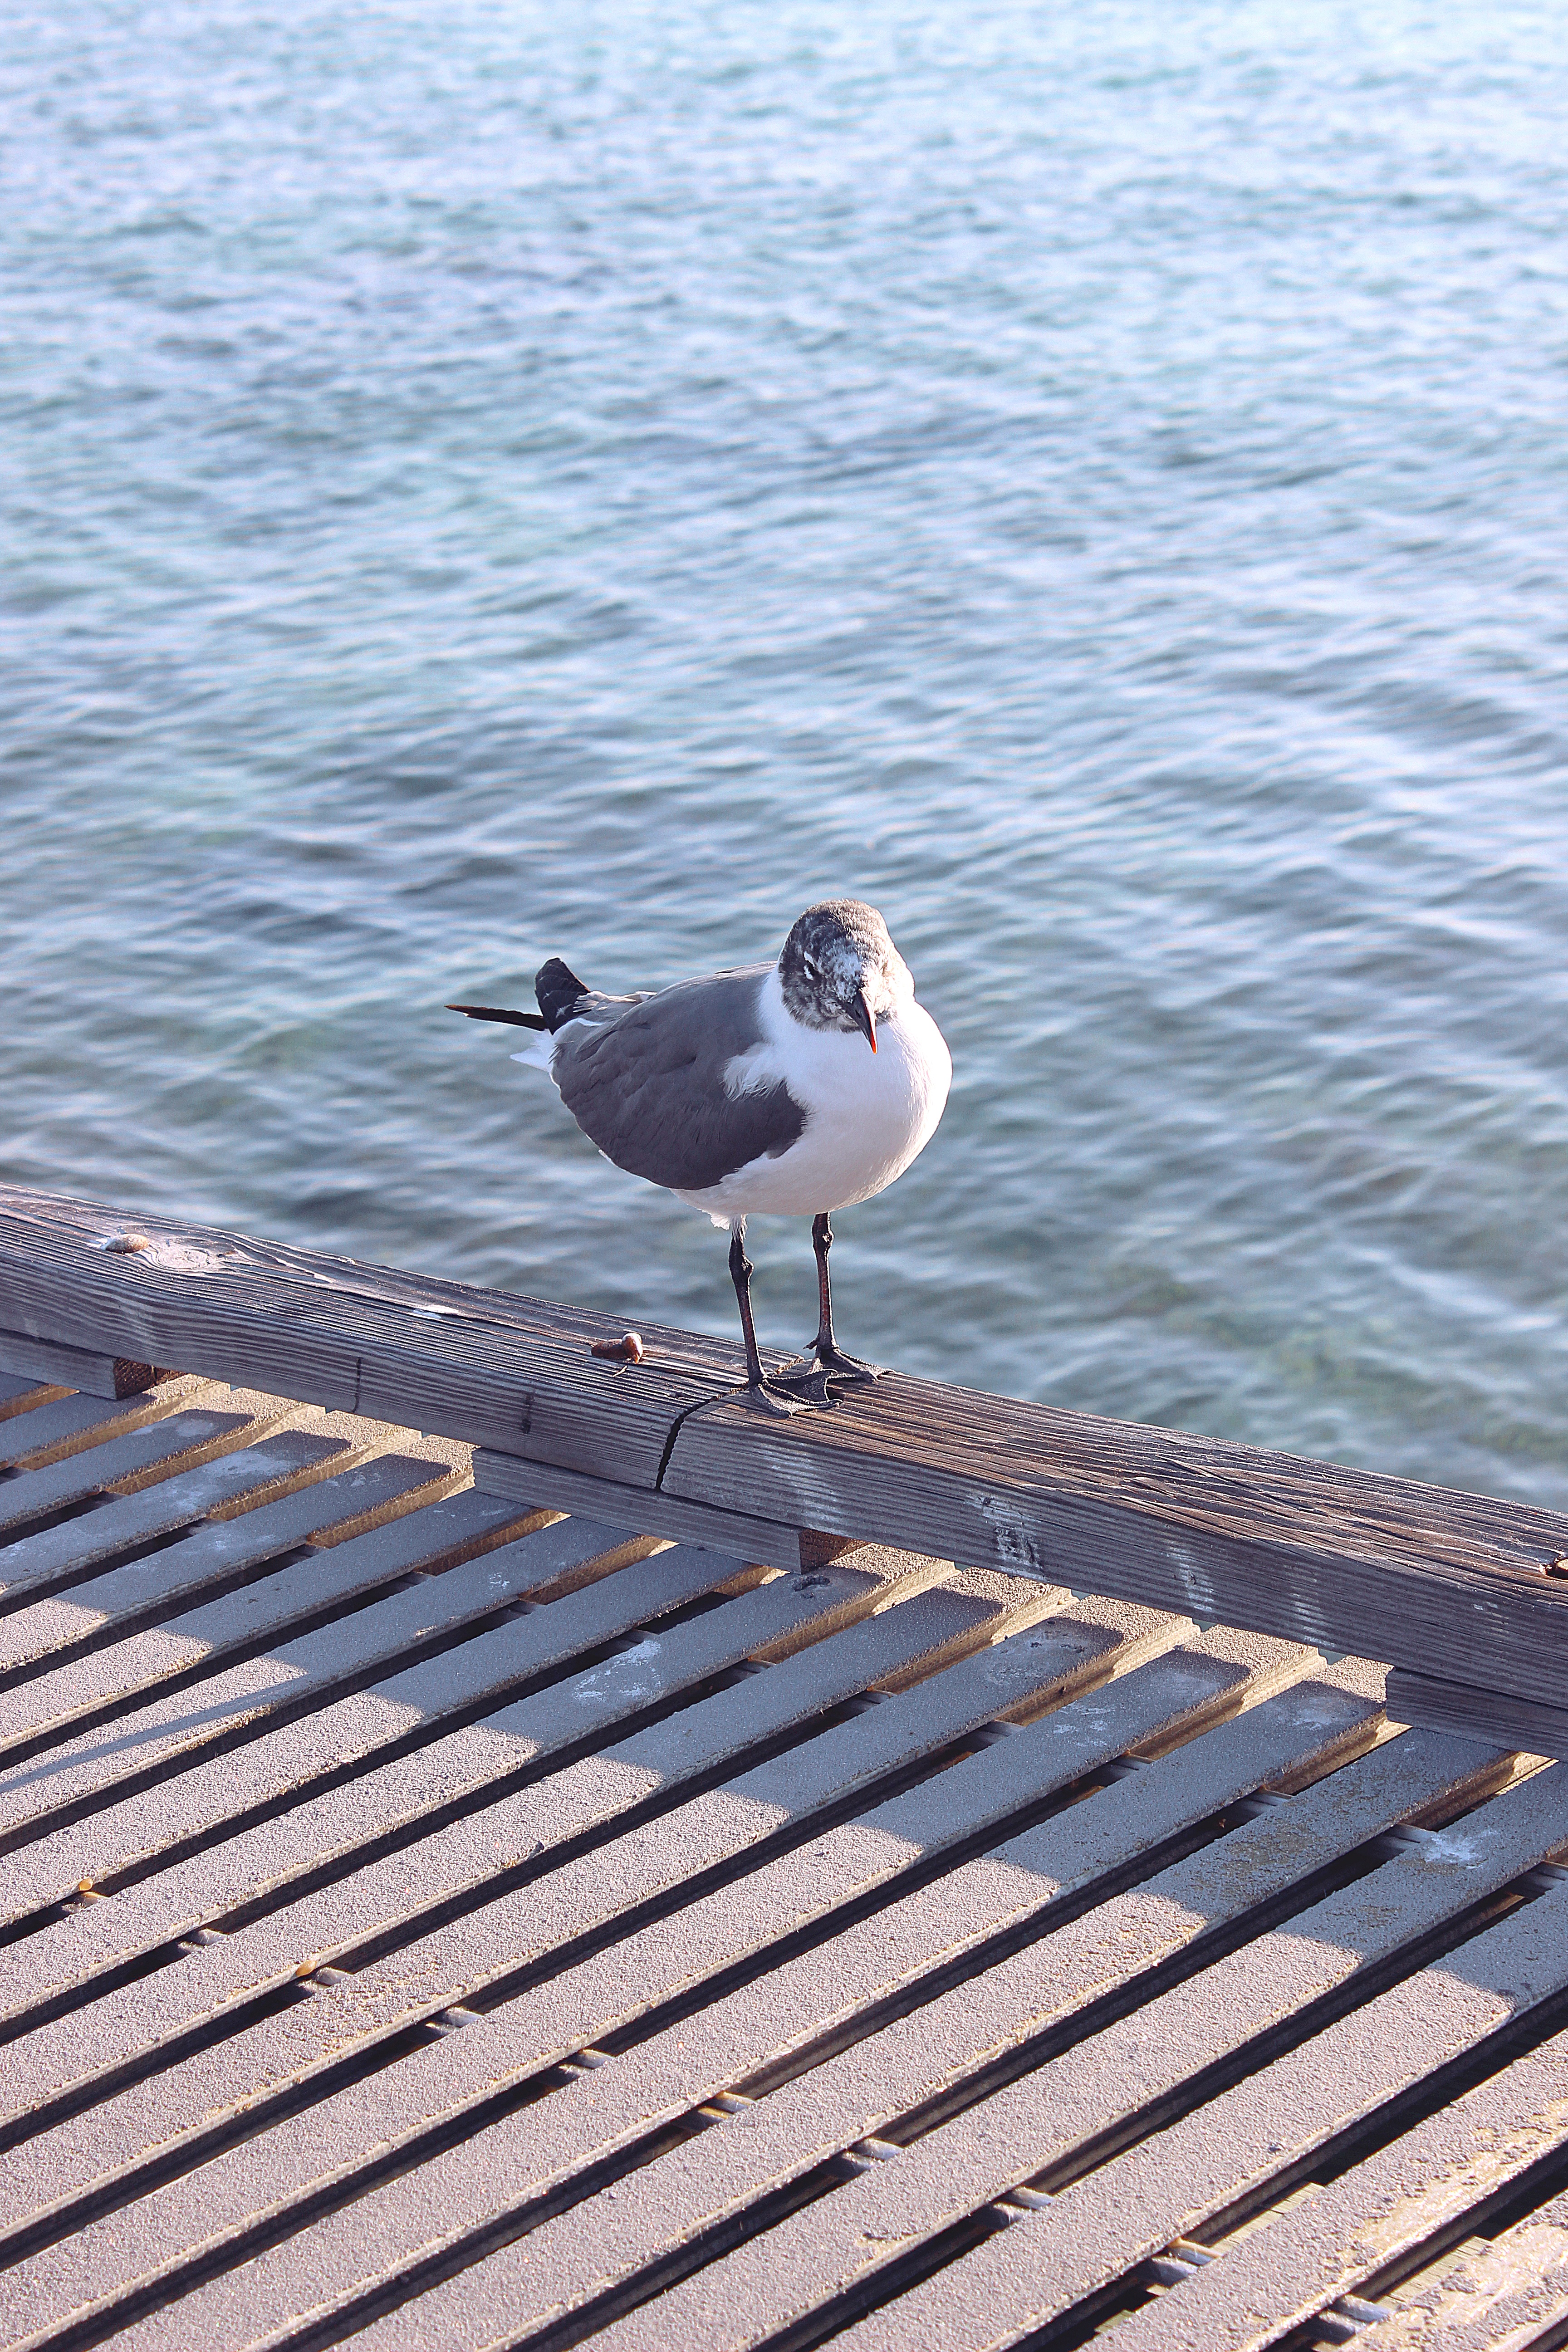
beach, sea, coast, water, nature, ocean, bird, sky, animal, seabird, seagull, summer, vacation, seaside, wildlife, environment, gull, tropical, natural, blue, sunny, seasonal, marine, vertebrate, day, shorebird, charadriiformes